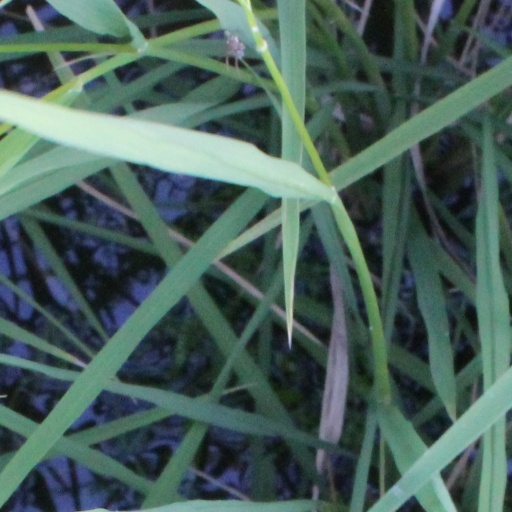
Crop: rice